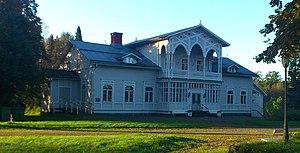
L'aciérie de Lögdö est une ancienne fabrique d'acier suédoise située dans la commune de Timrå.